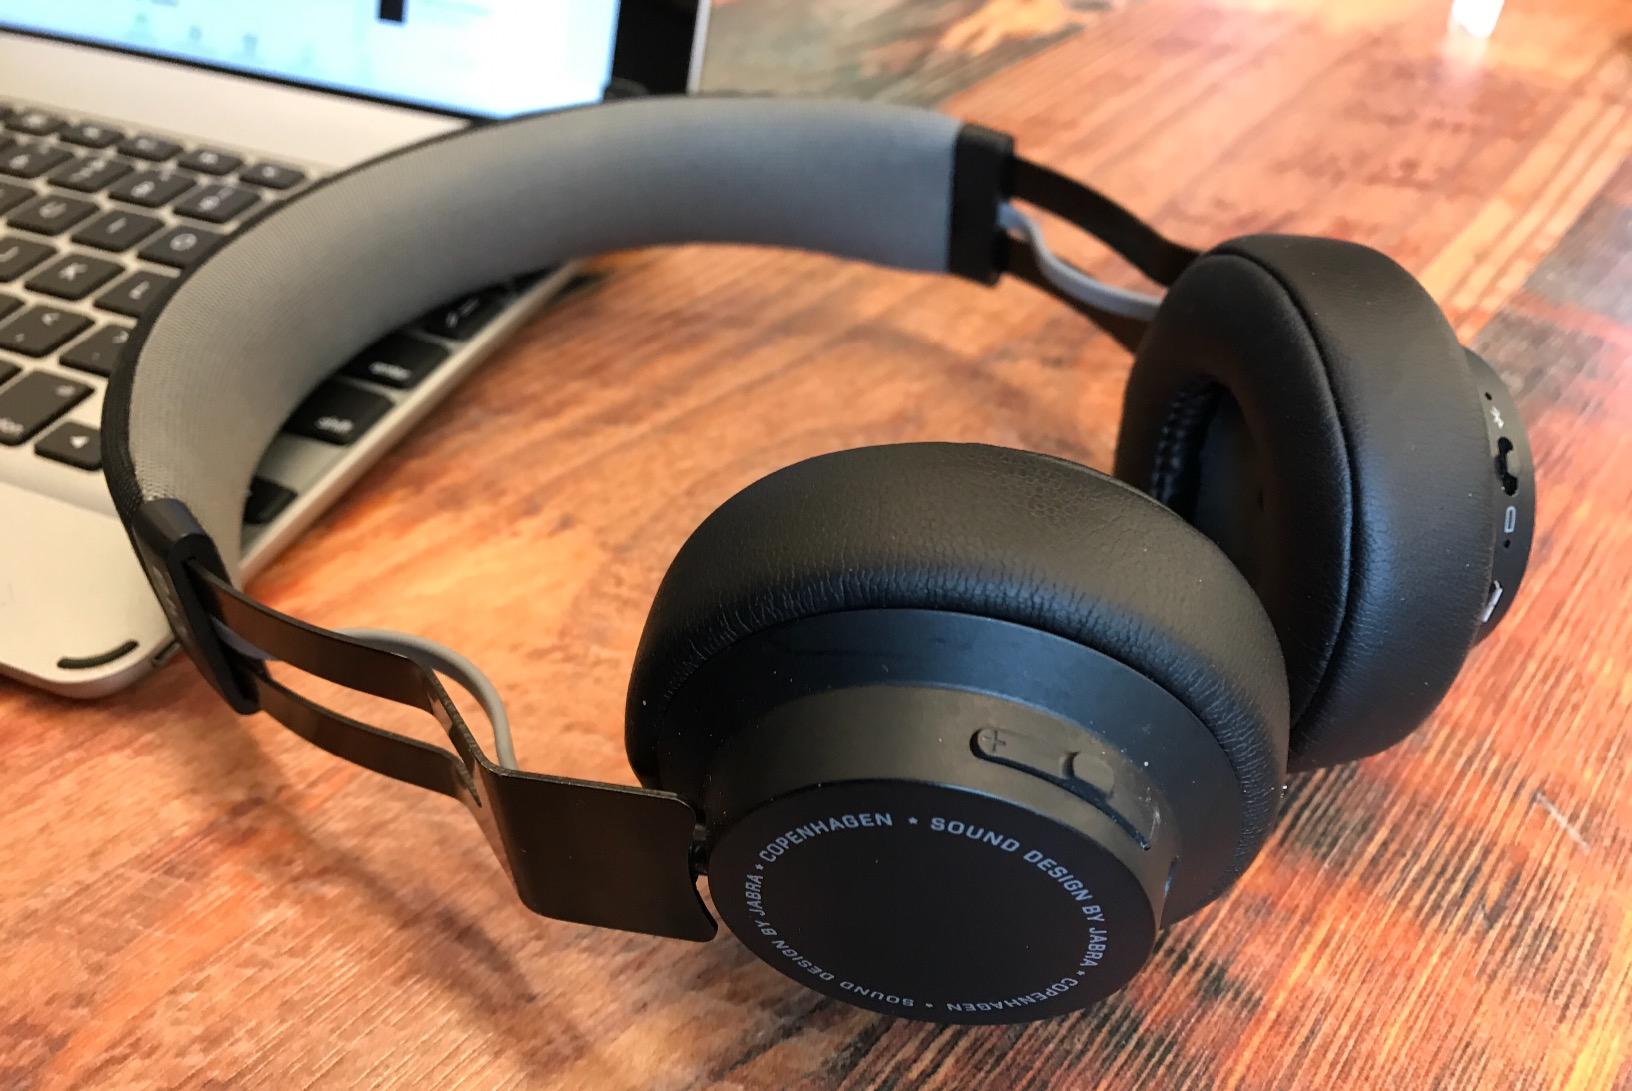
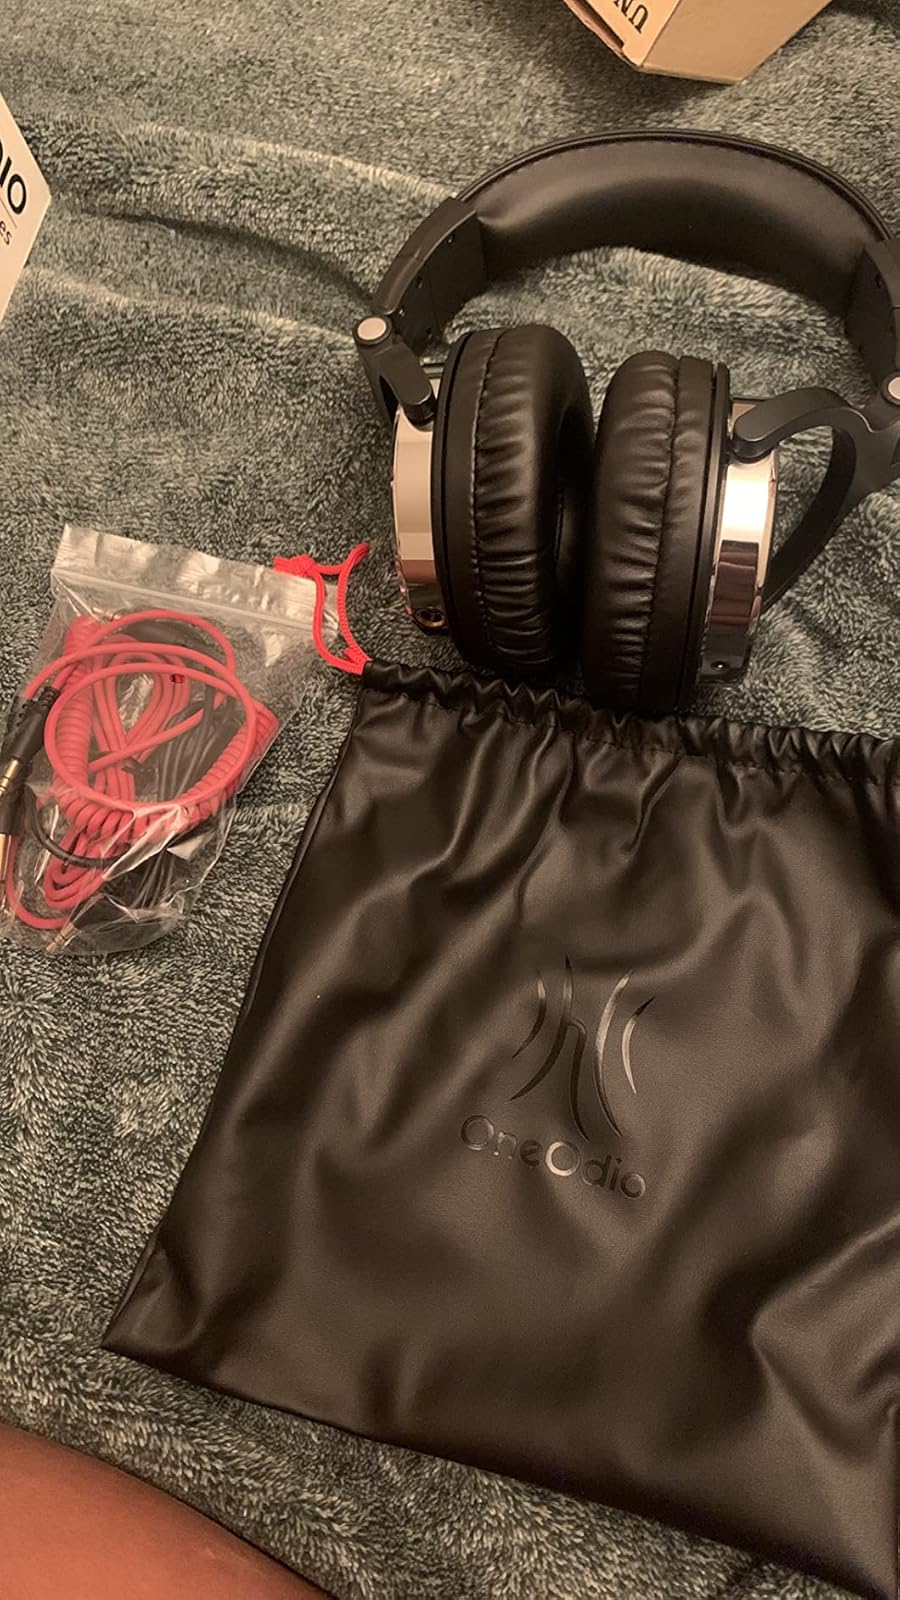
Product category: headphones
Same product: no